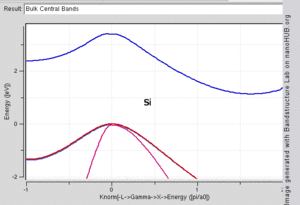
En physique des semiconducteurs, on appelle gap la largeur de la bande interdite, laquelle est l'intervalle d'énergies situé entre l'état de plus basse énergie de la bande de conduction et l'état de plus haute énergie de la bande de valence. On parle de gap direct lorsque ces deux extremums correspondent au même quasi-moment, et de gap indirect lorsque la différence entre les vecteurs d'onde de ces deux extremums est non nulle. Les matériaux à gap direct et ceux à gap indirect se comportent très différemment du point de vue optoélectronique car les porteurs de charge des matériaux à gap direct peuvent passer d'une bande à l'autre en échangeant simplement un photon, dont la quantité de mouvement est négligeable à ces niveaux d'énergie, tandis que les porteurs des matériaux à gap indirect doivent interagir à la fois avec un photon et avec un phonon afin de modifier leur vecteur d'onde, ce qui rend la transition bien moins probable.